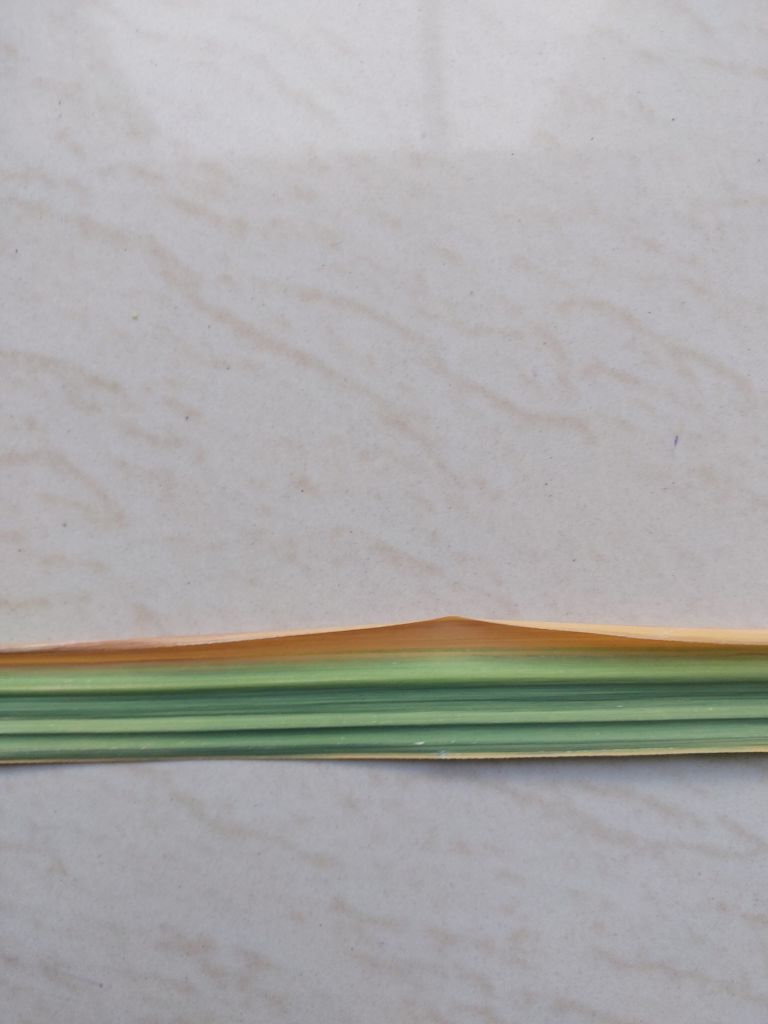
Label: Yellow Leaf